Dubai Metro

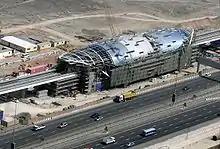
Jebel Ali Industrial Station (now Danube) under construction in May 2008

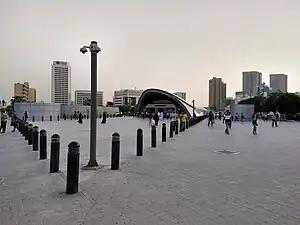
Entrance to Union Station, one of the transfer stations that connects the Red Line with the Green Line

In 1997, Dubai Municipality studies on urban development identified the need for a rail system to relieve growing traffic levels and to support the urban development in Dubai. Planning of the Dubai Metro began under the directive of Dubai's Ruler, Sheikh Mohammed bin Rashid Al Maktoum in 2003. Dubai expected to attract 15 million visitors by 2010. The combination of a rapidly growing population, which was expected to reach 3 million by 2017, and severe traffic congestion necessitated the building of an urban rail system to provide additional public transportation capacity, relieve motor traffic, and provide infrastructure for additional development. In 2004, five consortia were shortlisted to build the first section.